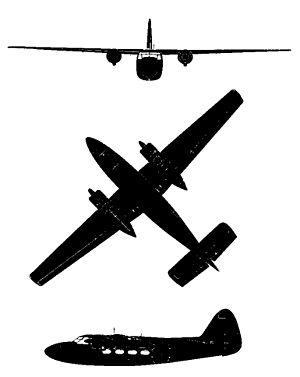
Percival Pembroke / Specifikationer (Pembroke C.1)
Percival Pembroke var et Britisk højvinget tomotors let transportfly, designet og bygget af Percival Aircraft Company, senere Hunting Percival. Flyet var først tiltænkt rollen som suppleant for, og senere som afløser for den efterhånden bedagede Avro Anson.